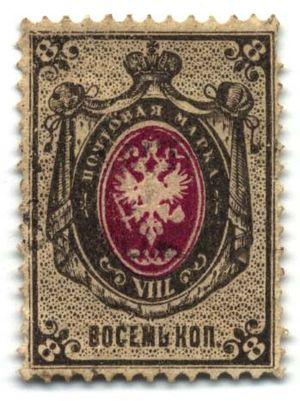
L'histoire philatélique et postale de la Russie et de l'Union des républiques socialistes soviétiques sont liées.